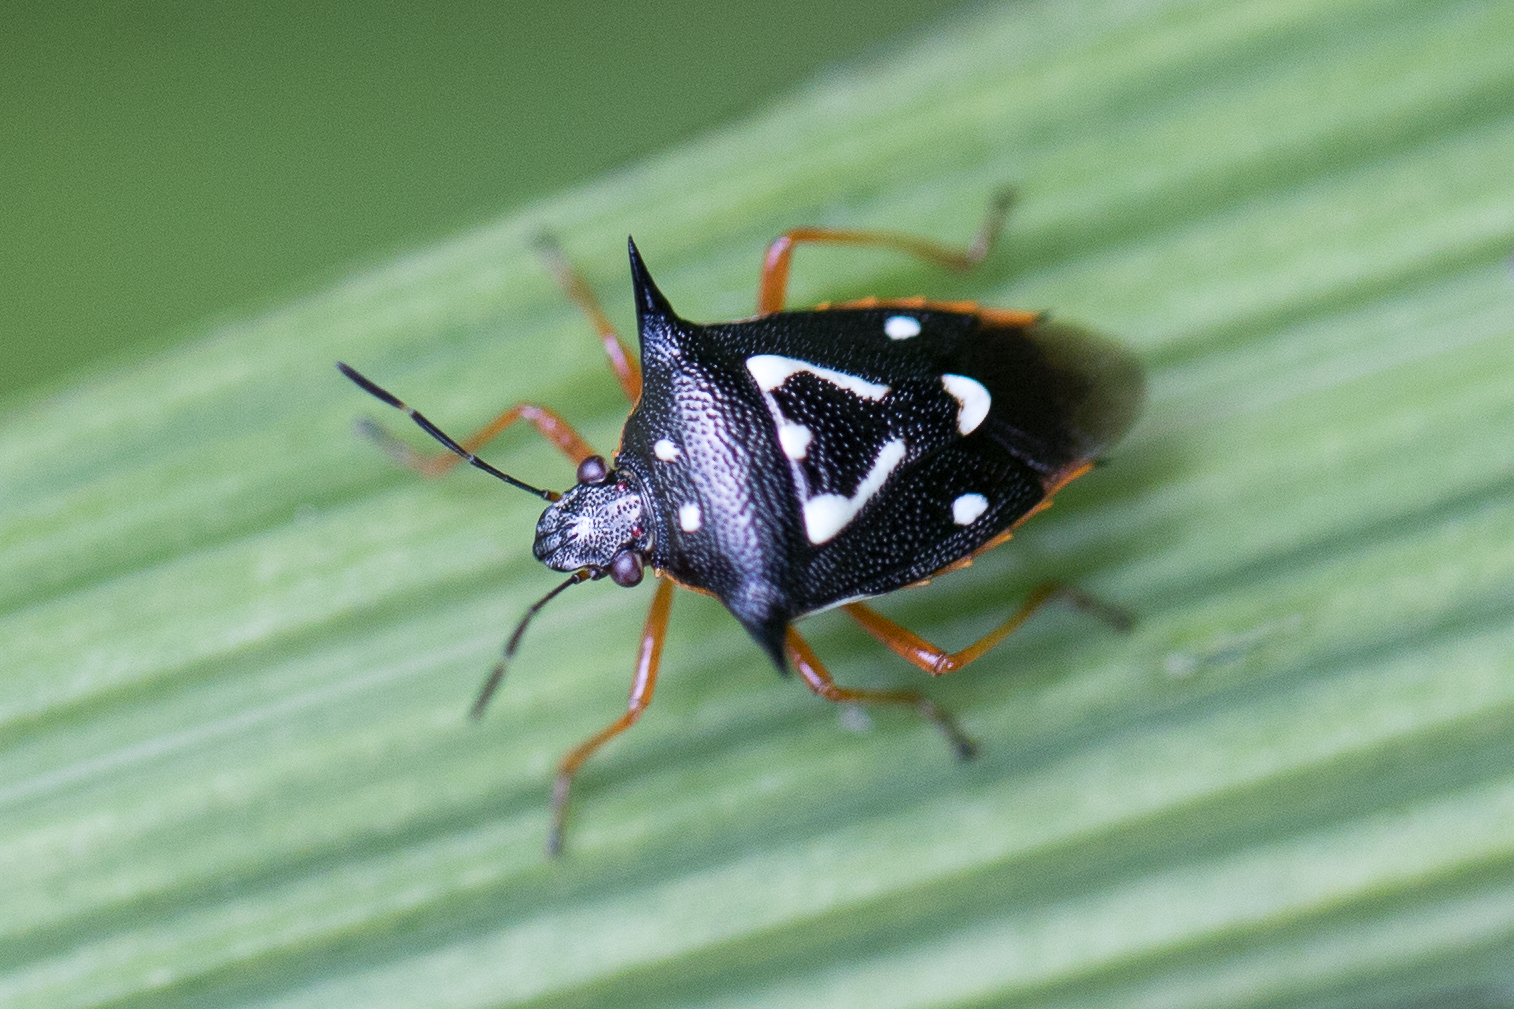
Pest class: stink_bug